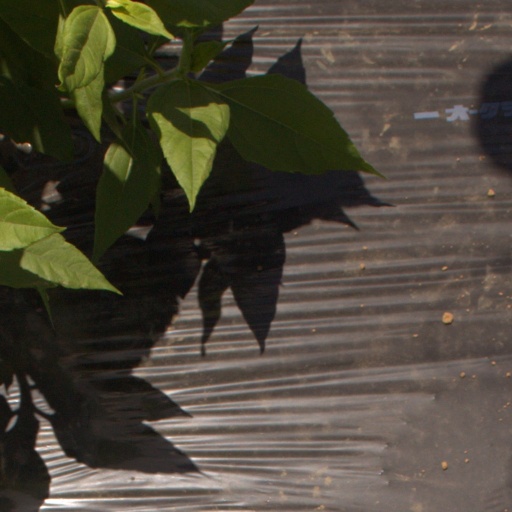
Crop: Jerusalem artichoke